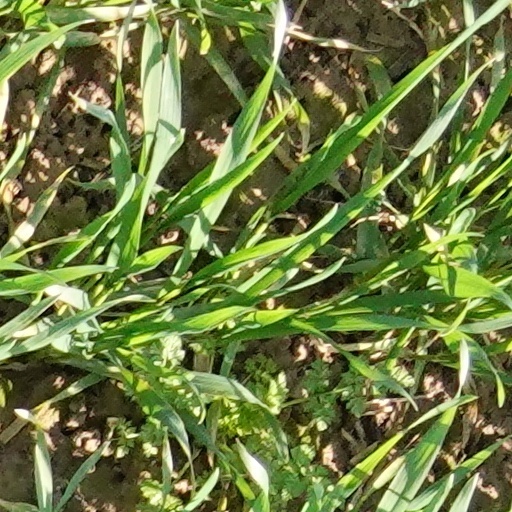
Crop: wheat